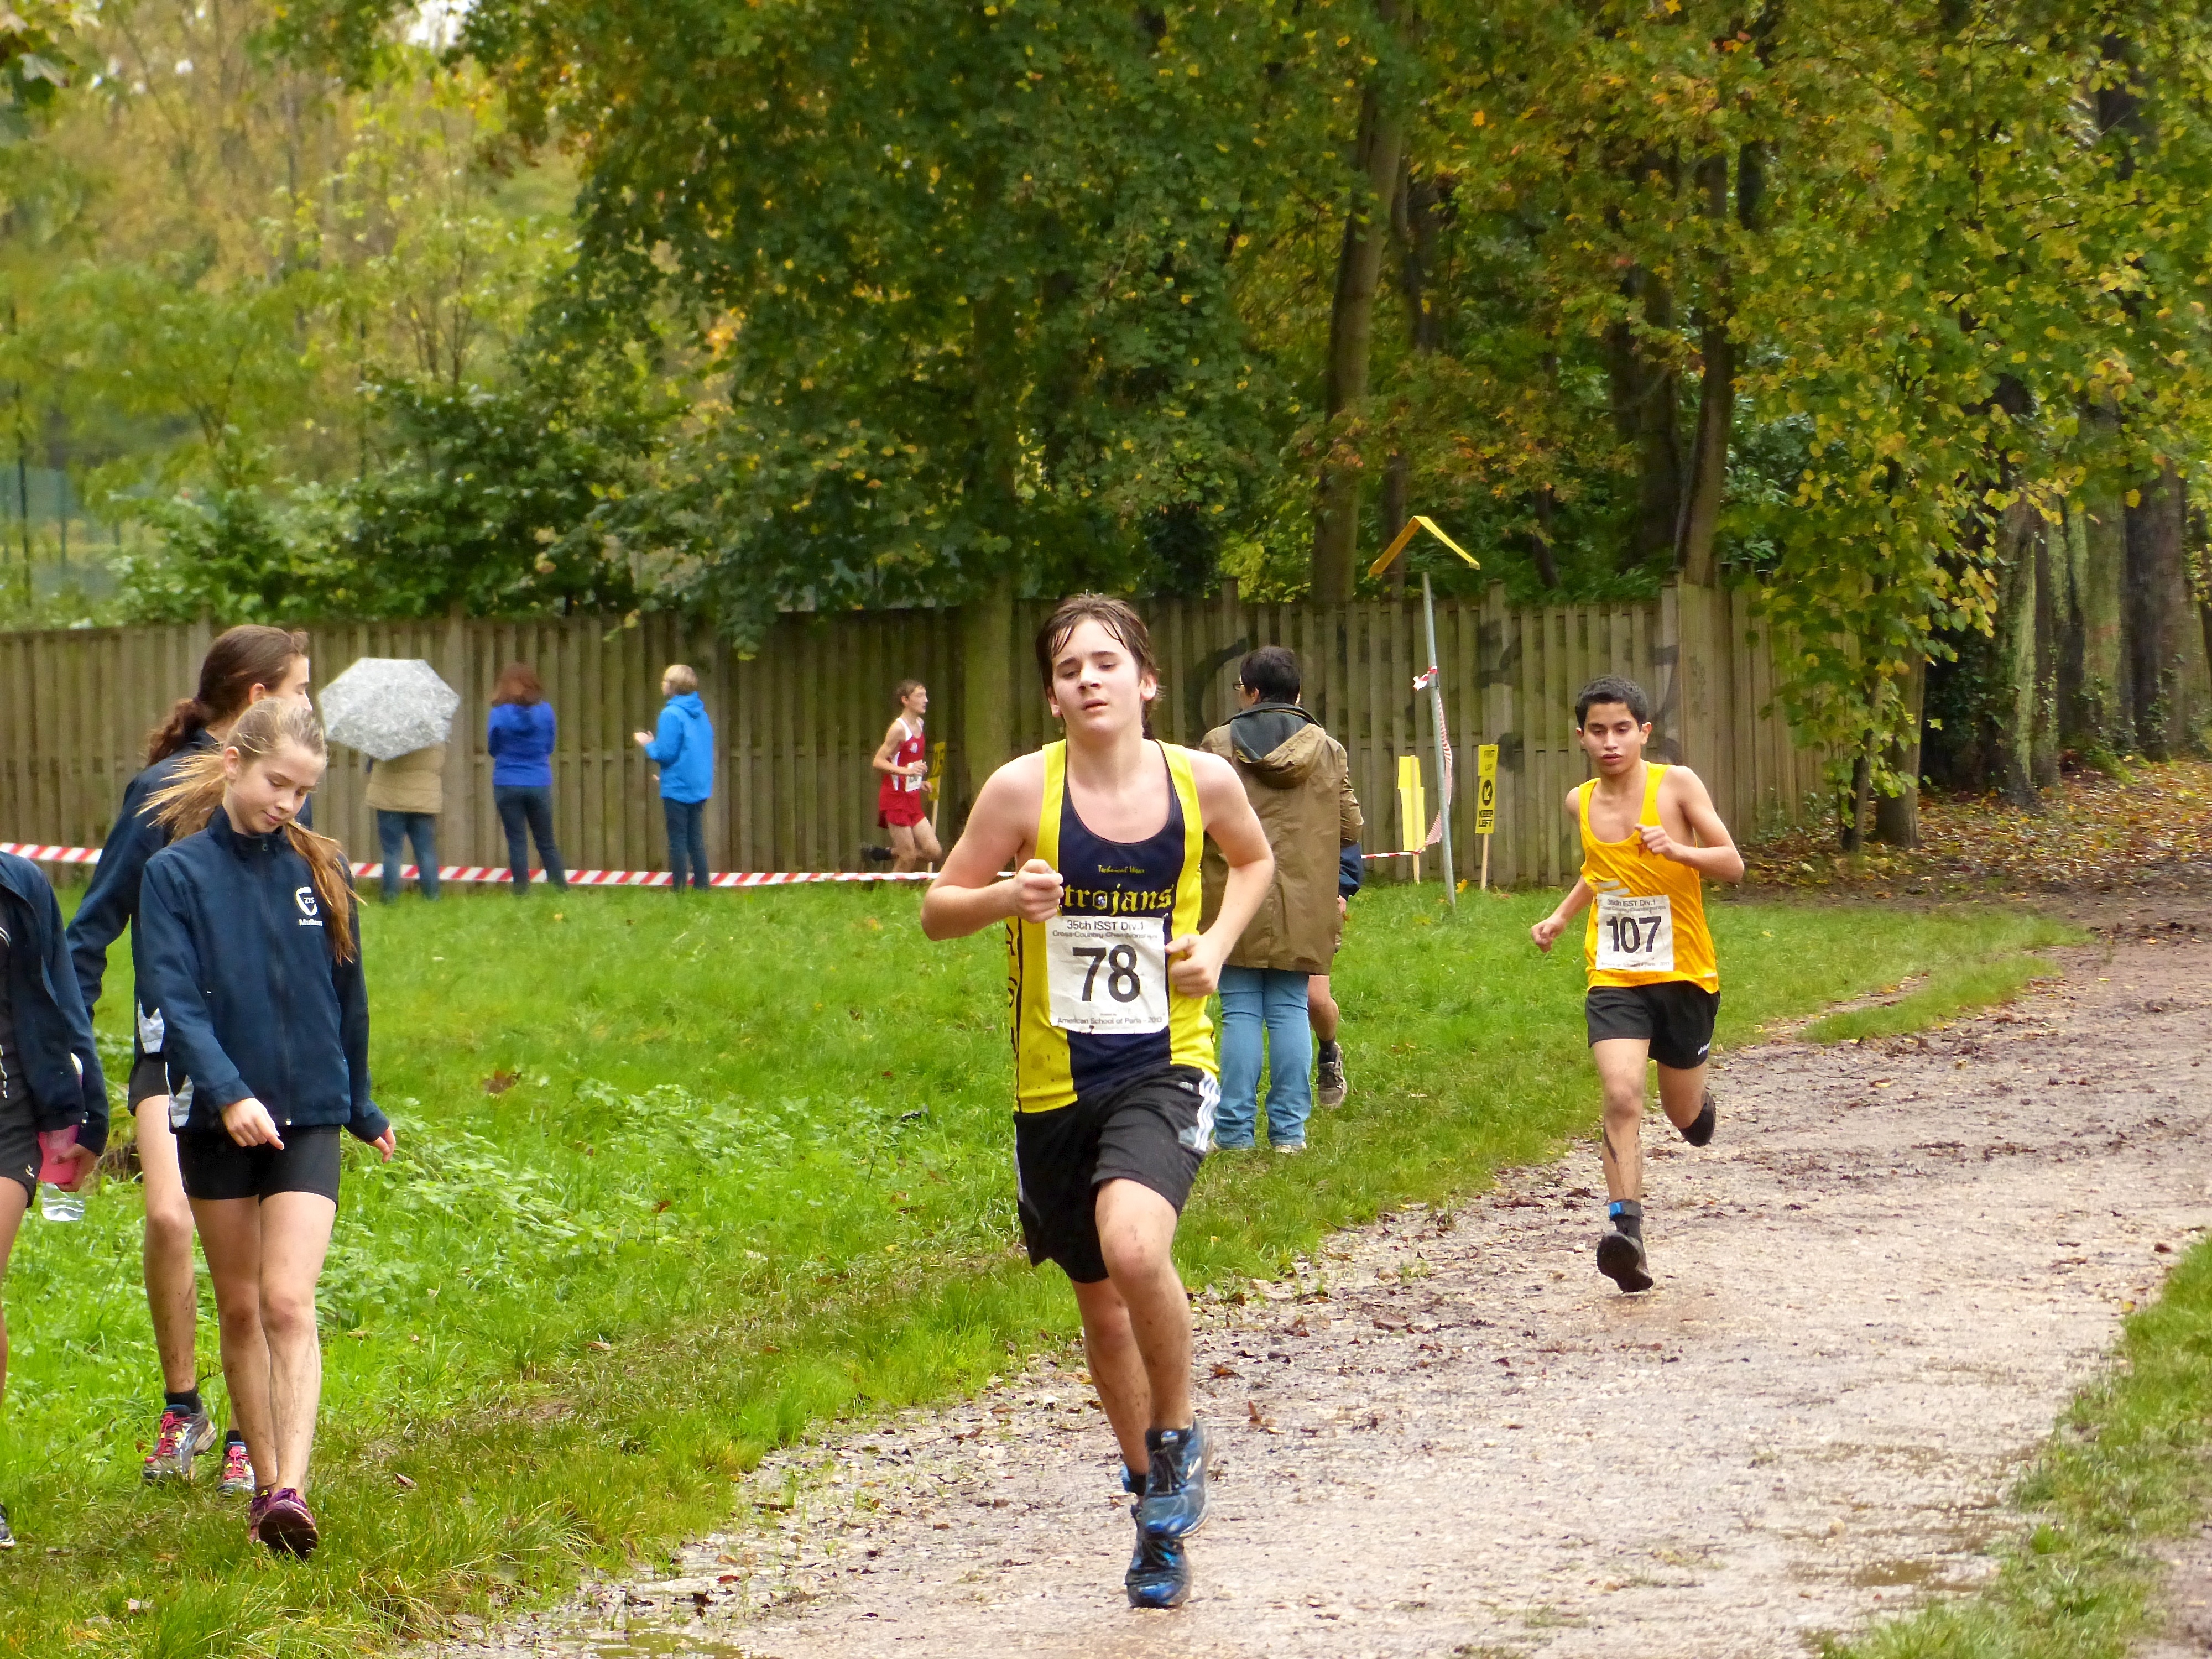
person, trail, running, run, paris, country, recreation, france, high, jogging, cross, race, international, girls, sports, boys, school, runners, championship, endurance, junior, highschool, varsity, athletics, isst, tournament, xc, schools, parcdestcloud, physical exercise, outdoor recreation, human action, endurance sports, ultramarathon, duathlon, long distance running, cross country running, cross country cycling